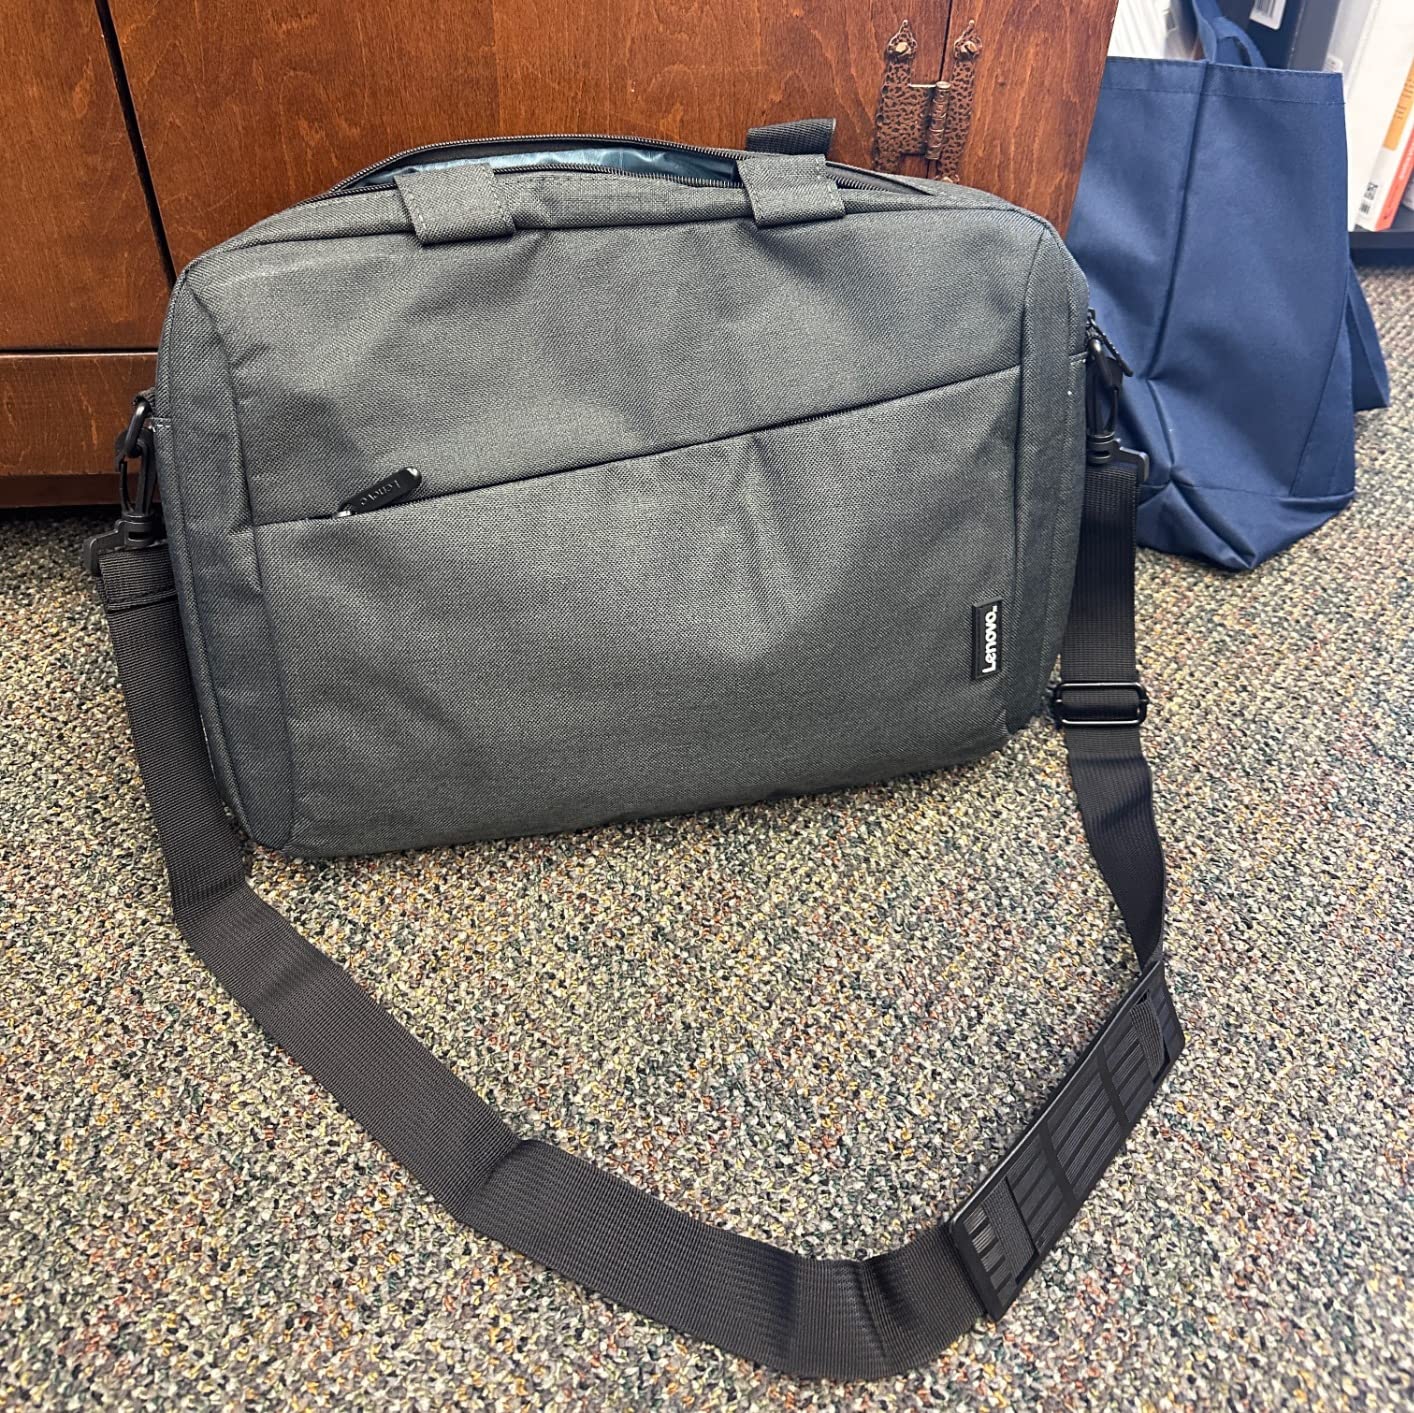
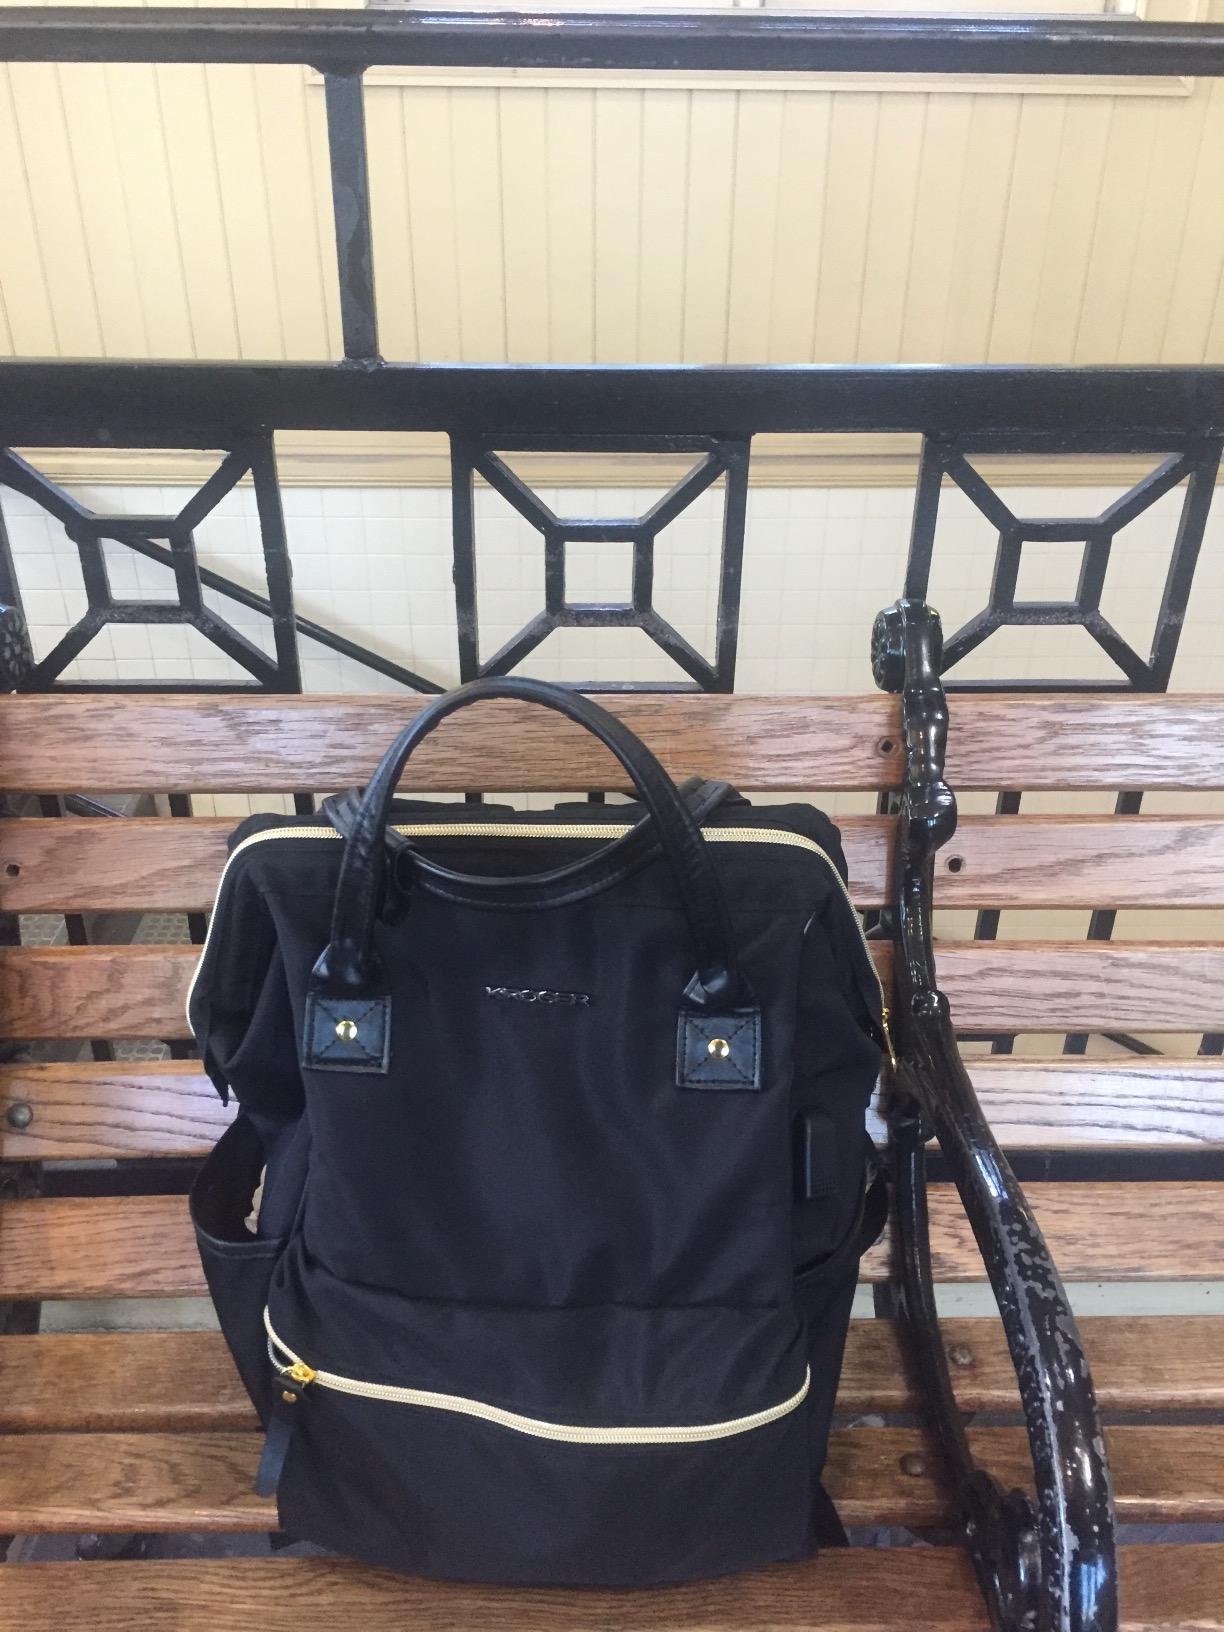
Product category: bag
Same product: no